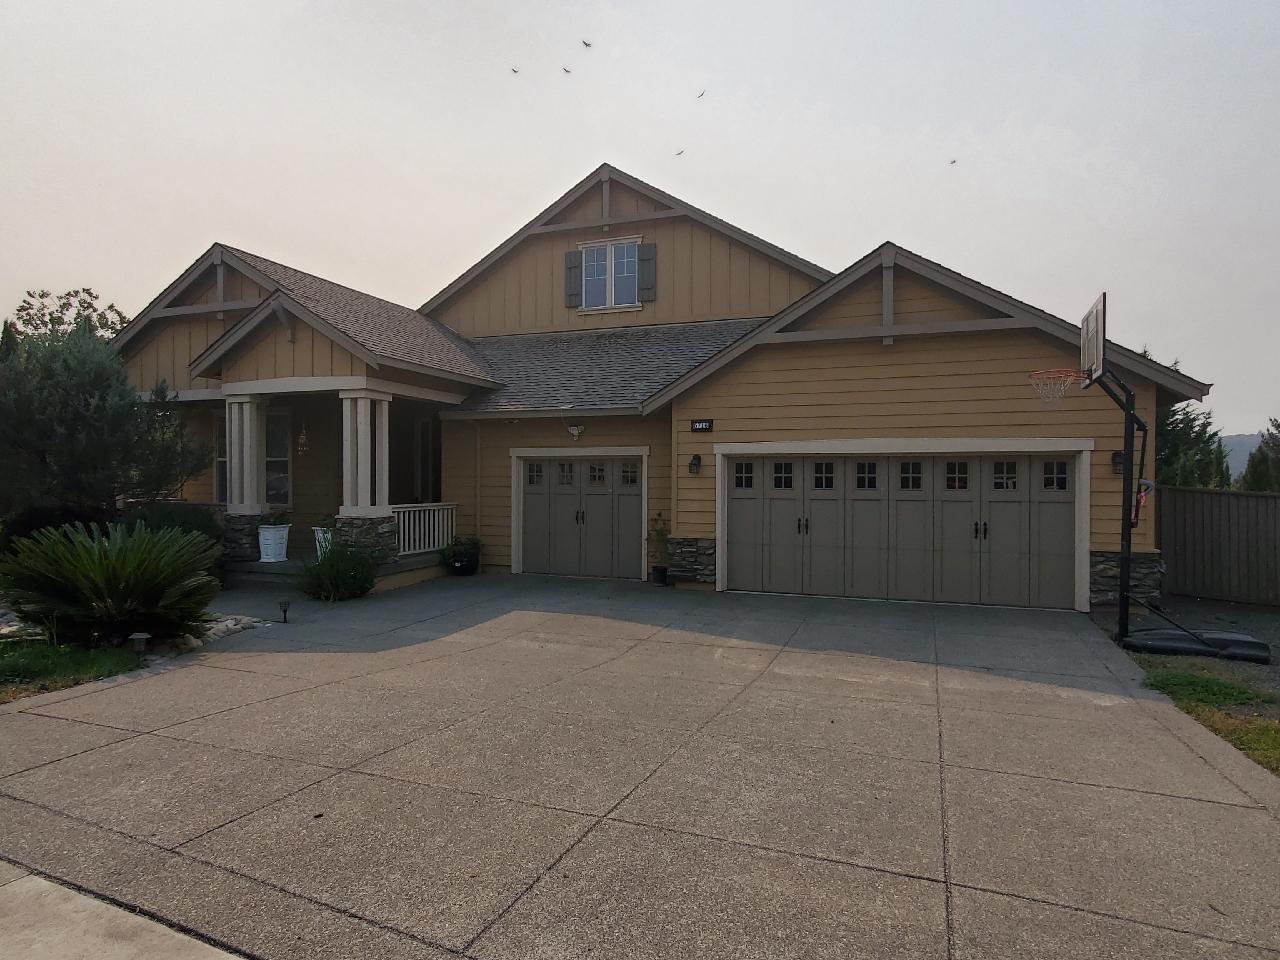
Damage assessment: no_damage